Adam Hose

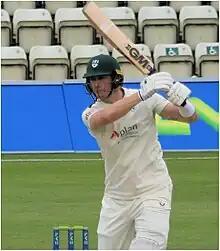
Hose in 2023

Adam John Hose (born 25 October 1992) is an English cricketer who plays for Worcestershire County Cricket Club. He is a right-handed batsman, who also bowls right-arm medium-fast pace.